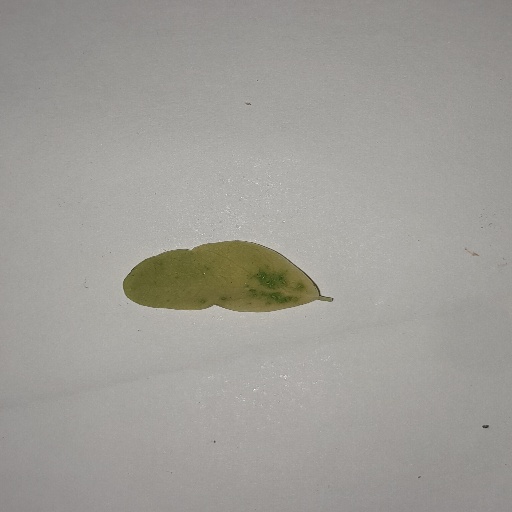
Species: Sojina
Leaf condition: Yellow Leaf